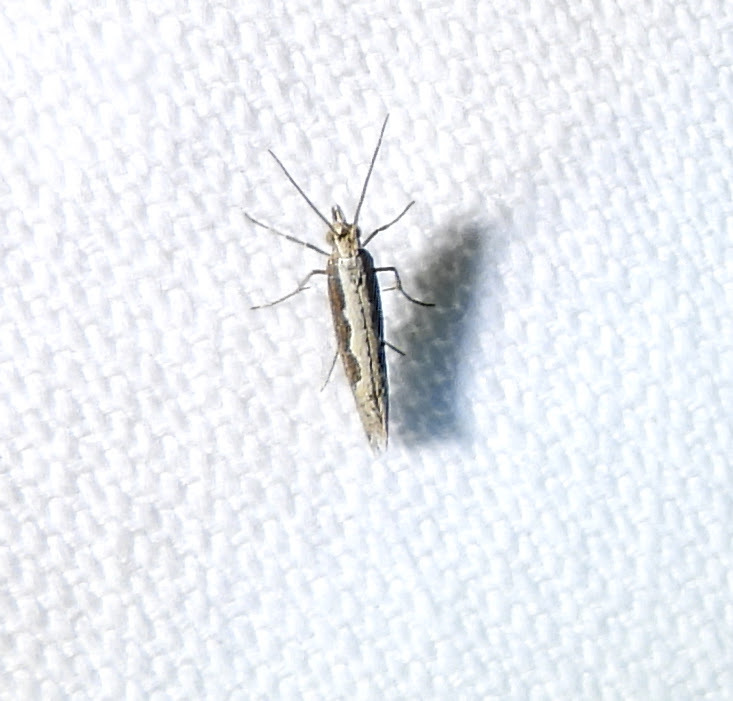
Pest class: diamondback_moth